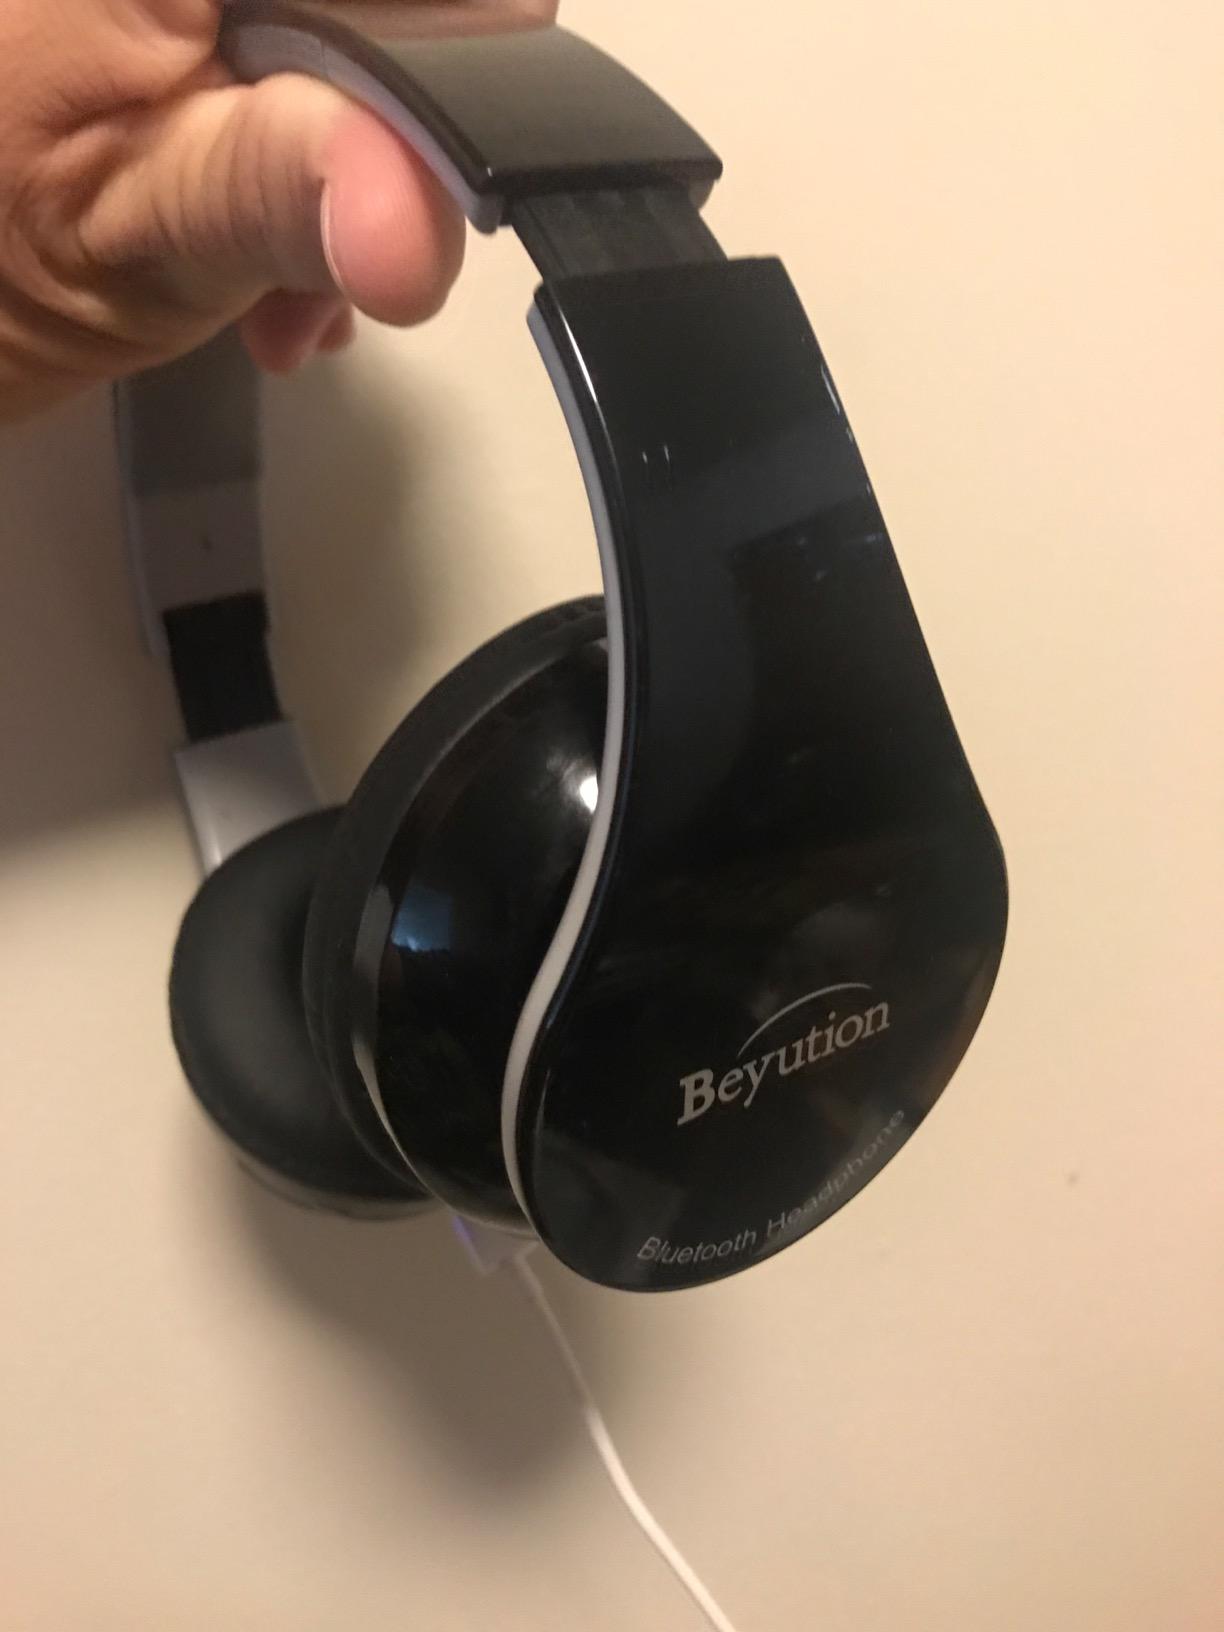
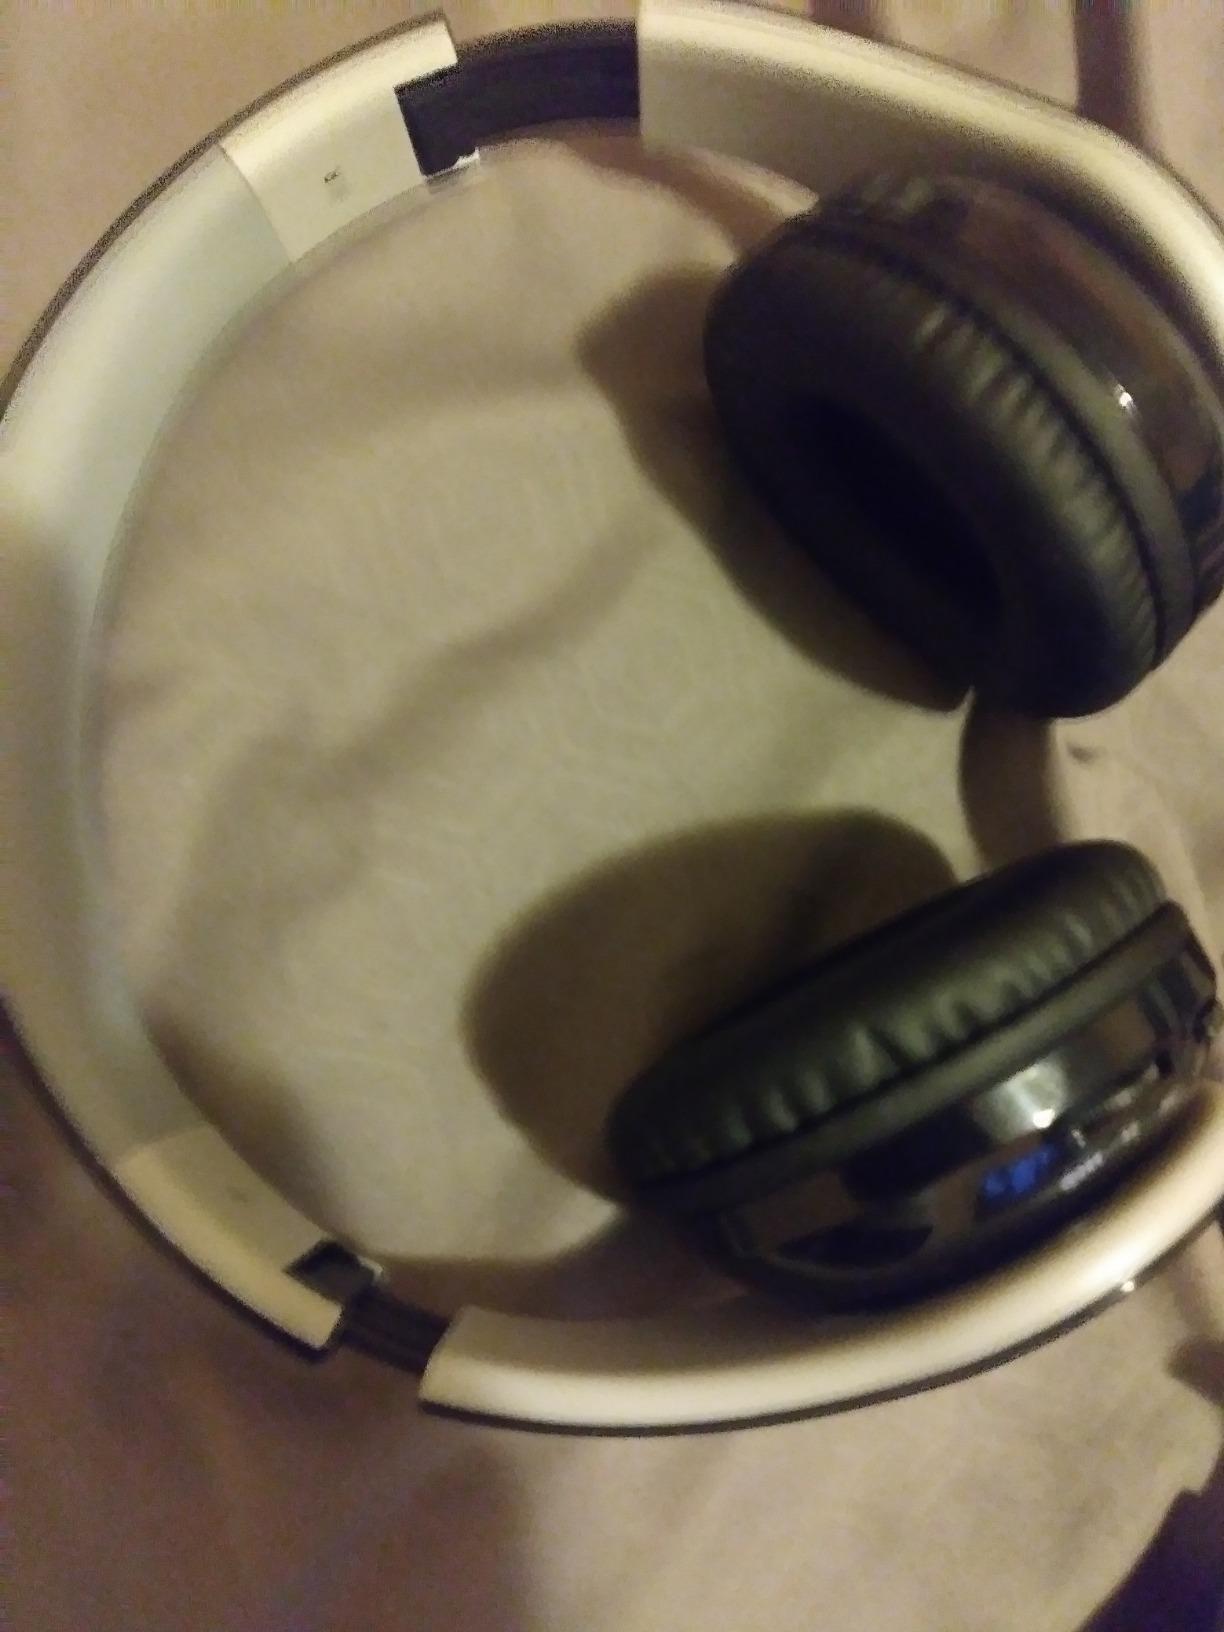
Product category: headphones
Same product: yes